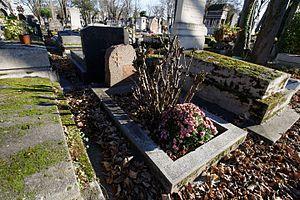
Hélène Rubissow, née le 18 juillet 1897 à Pétrograd, et morte le 14 août 1988 à Paris, est une artiste-peintre, dessinatrice, écrivaine et poétesse d'origine russe. Son père, Fiodor Avgoustovitch Geitmann, était un conseiller d’État et directeur d’école à Veliki Oustioug dans le gouvernement de Vologda et sa mère, Margarita Dmitrievna Lineva, était une artiste, férue de mysticisme et de yoga.